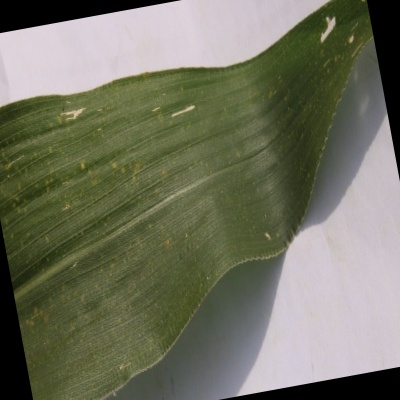
Label: Corn_(Maize)___Leaf_Spot